New York City Department of Transportation

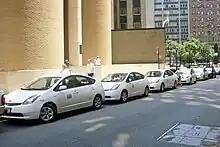
DOT fleet of Toyota Prius hybrids

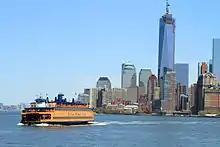
Staten Island Ferry

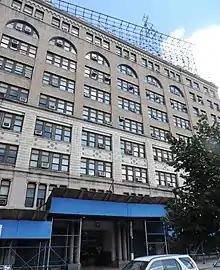
28-11 Queens Plaza North, where the DOT's traffic light control center is housed

The DOT operates 794 roadway and pedestrian bridges throughout New York City, including 25 movable bridges. The agency's portfolio includes most of the East River and Harlem River bridges, as well as smaller bridges throughout the city. DOT operates two retractable bridges (the Borden Avenue and Carroll Street bridges). Other agencies that operate road bridges in New York include the MTA, the PANYNJ, and the NYSDOT.